Carl Hubert von Wendt

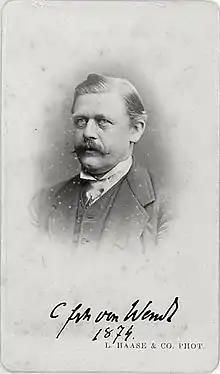
Carl Hubert von Wendt (1832-1903). Photograph by Leopold Haase & Comp., Berlin, around 1874

Carl Hubert Maria Freiherr von Wendt (born 21 January 1832; died 11 December 1903) was a German landowner and Center Party politician.